Courchelettes

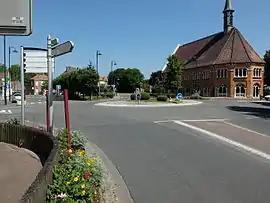
Location of Courchelettes within the Arrondissement of Douai

Courchelettes is a commune of the Nord department in northern France.